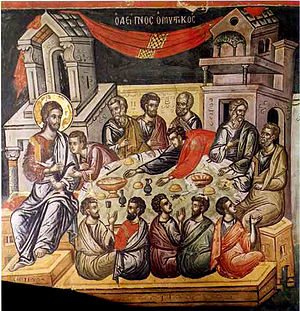
Græsk-ortodoks ikonografi
Den sidste nadver af Theophanes Kretenseren fra midten af 16. århundrede i Det Hellige Stavronikitakloster, Athos.
"En ikon, af græsk εικων, eikon ""billede"",